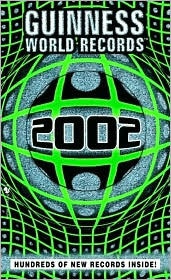
Guinness World Records 2002
The one and only indispensable and undisputed source for the most incredible records ever documented—completely revised and updated for 2002! Whether it’s the tallest hairdo or the world’s most expensive perfume, the largest gnome collection or the smallest jigsaw puzzle, Guinness World Records is the most complete and authoritative guide to every record, statistic, and feat of human endeavor imaginable—and unimaginable—complete with the photos to back them up!
Brand: Bookshop.sg
Category: Arts & Entertainment > Hobbies & Creative Arts > Musical Instruments > Woodwinds > Recorders > Contrabass Recorders